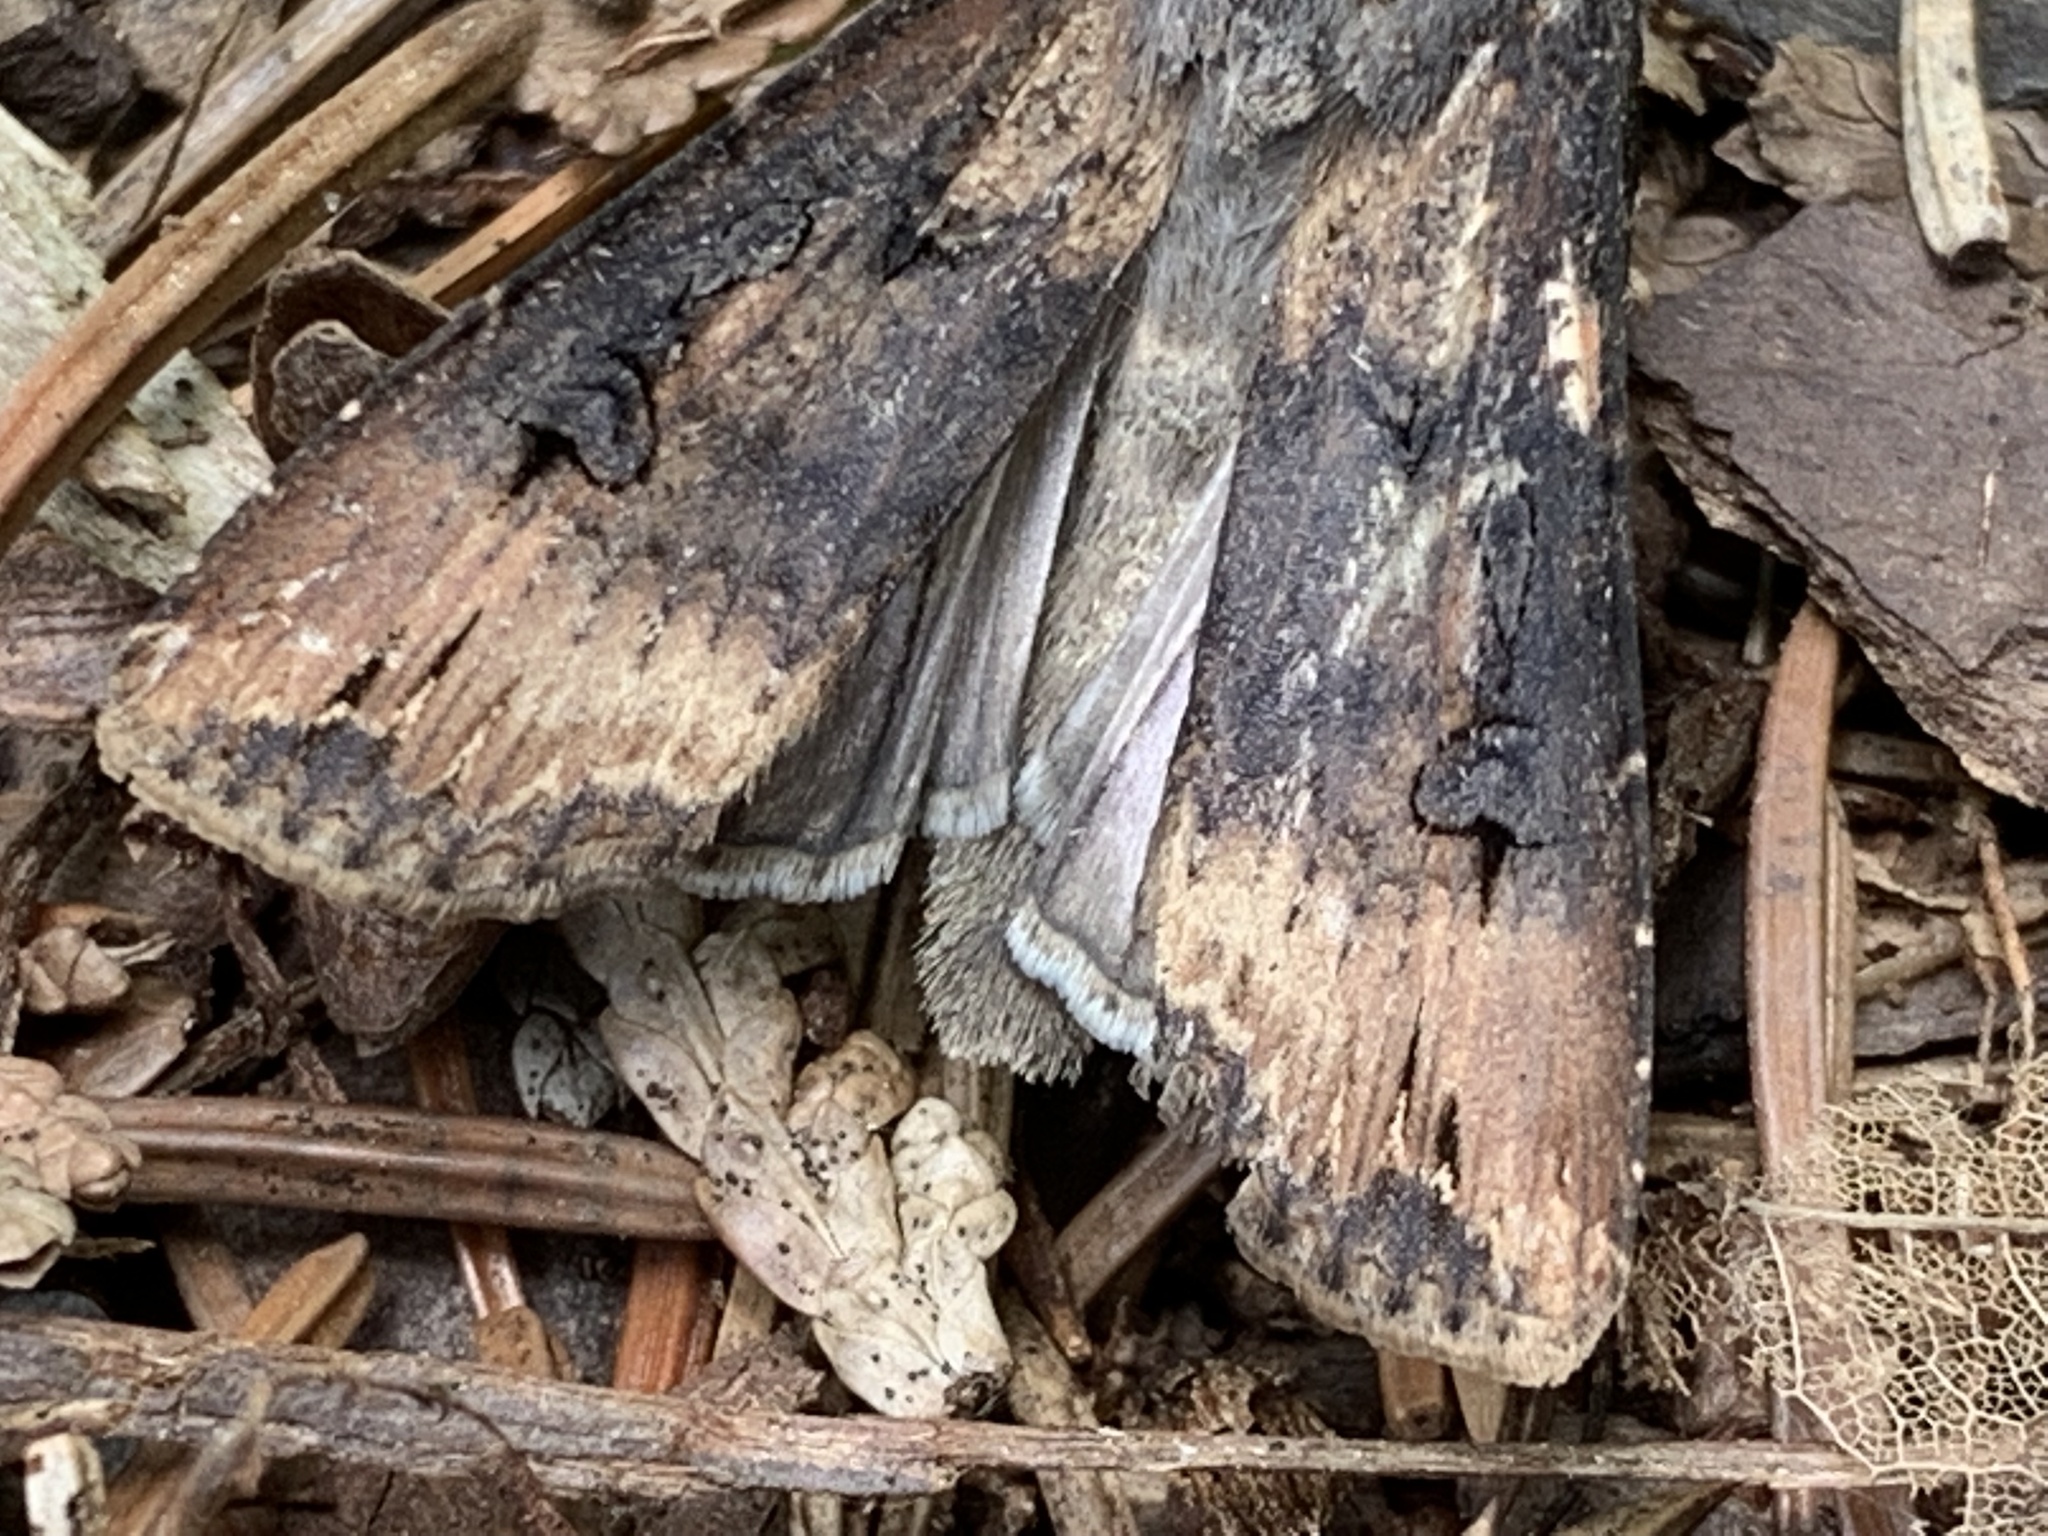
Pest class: cutworms